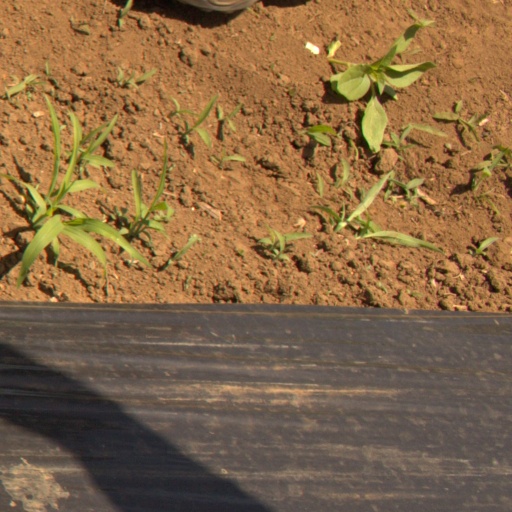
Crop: Jerusalem artichoke